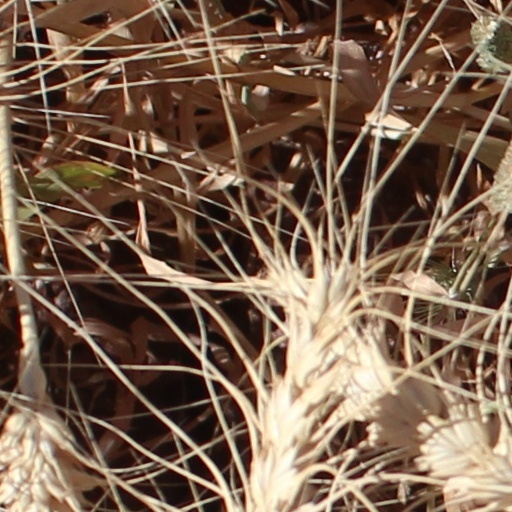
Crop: wheat